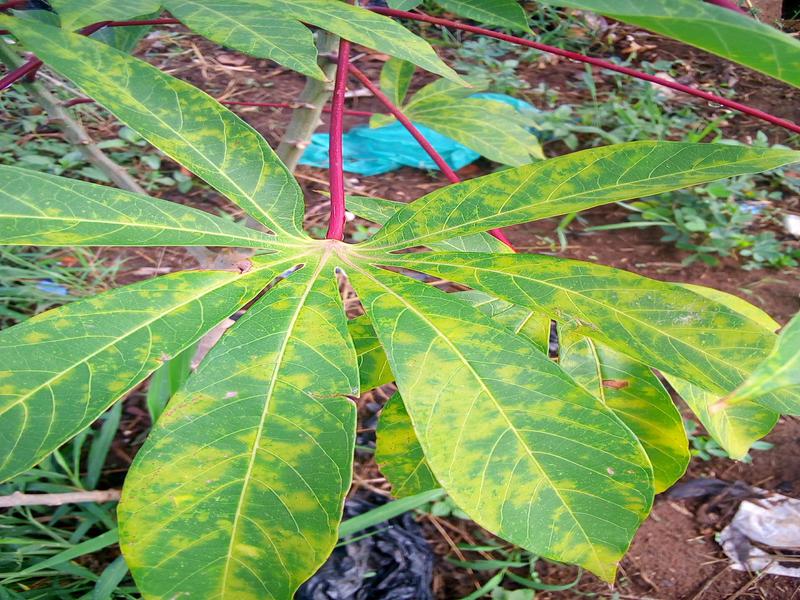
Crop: cassava
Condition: brown_streak_disease